Littoral combat ship

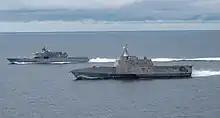
First ships of each class of littoral combat ships, USS "Freedom" and USS "Independence", maneuver together during an exercise off the coast of Southern California, 2011

In May 2012, Robert Work said that the two designs may each be best suited to different theaters, the LCS-1 design being better suited for the enclosed waters of the Middle East, while the LCS-2 design for the Pacific Ocean's open waters. In order to increase commonality, the Navy will force both types to use the same combat system electronics.